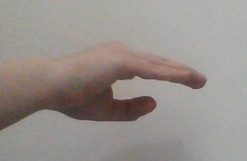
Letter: jeem